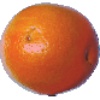
Label: Tangelo 1